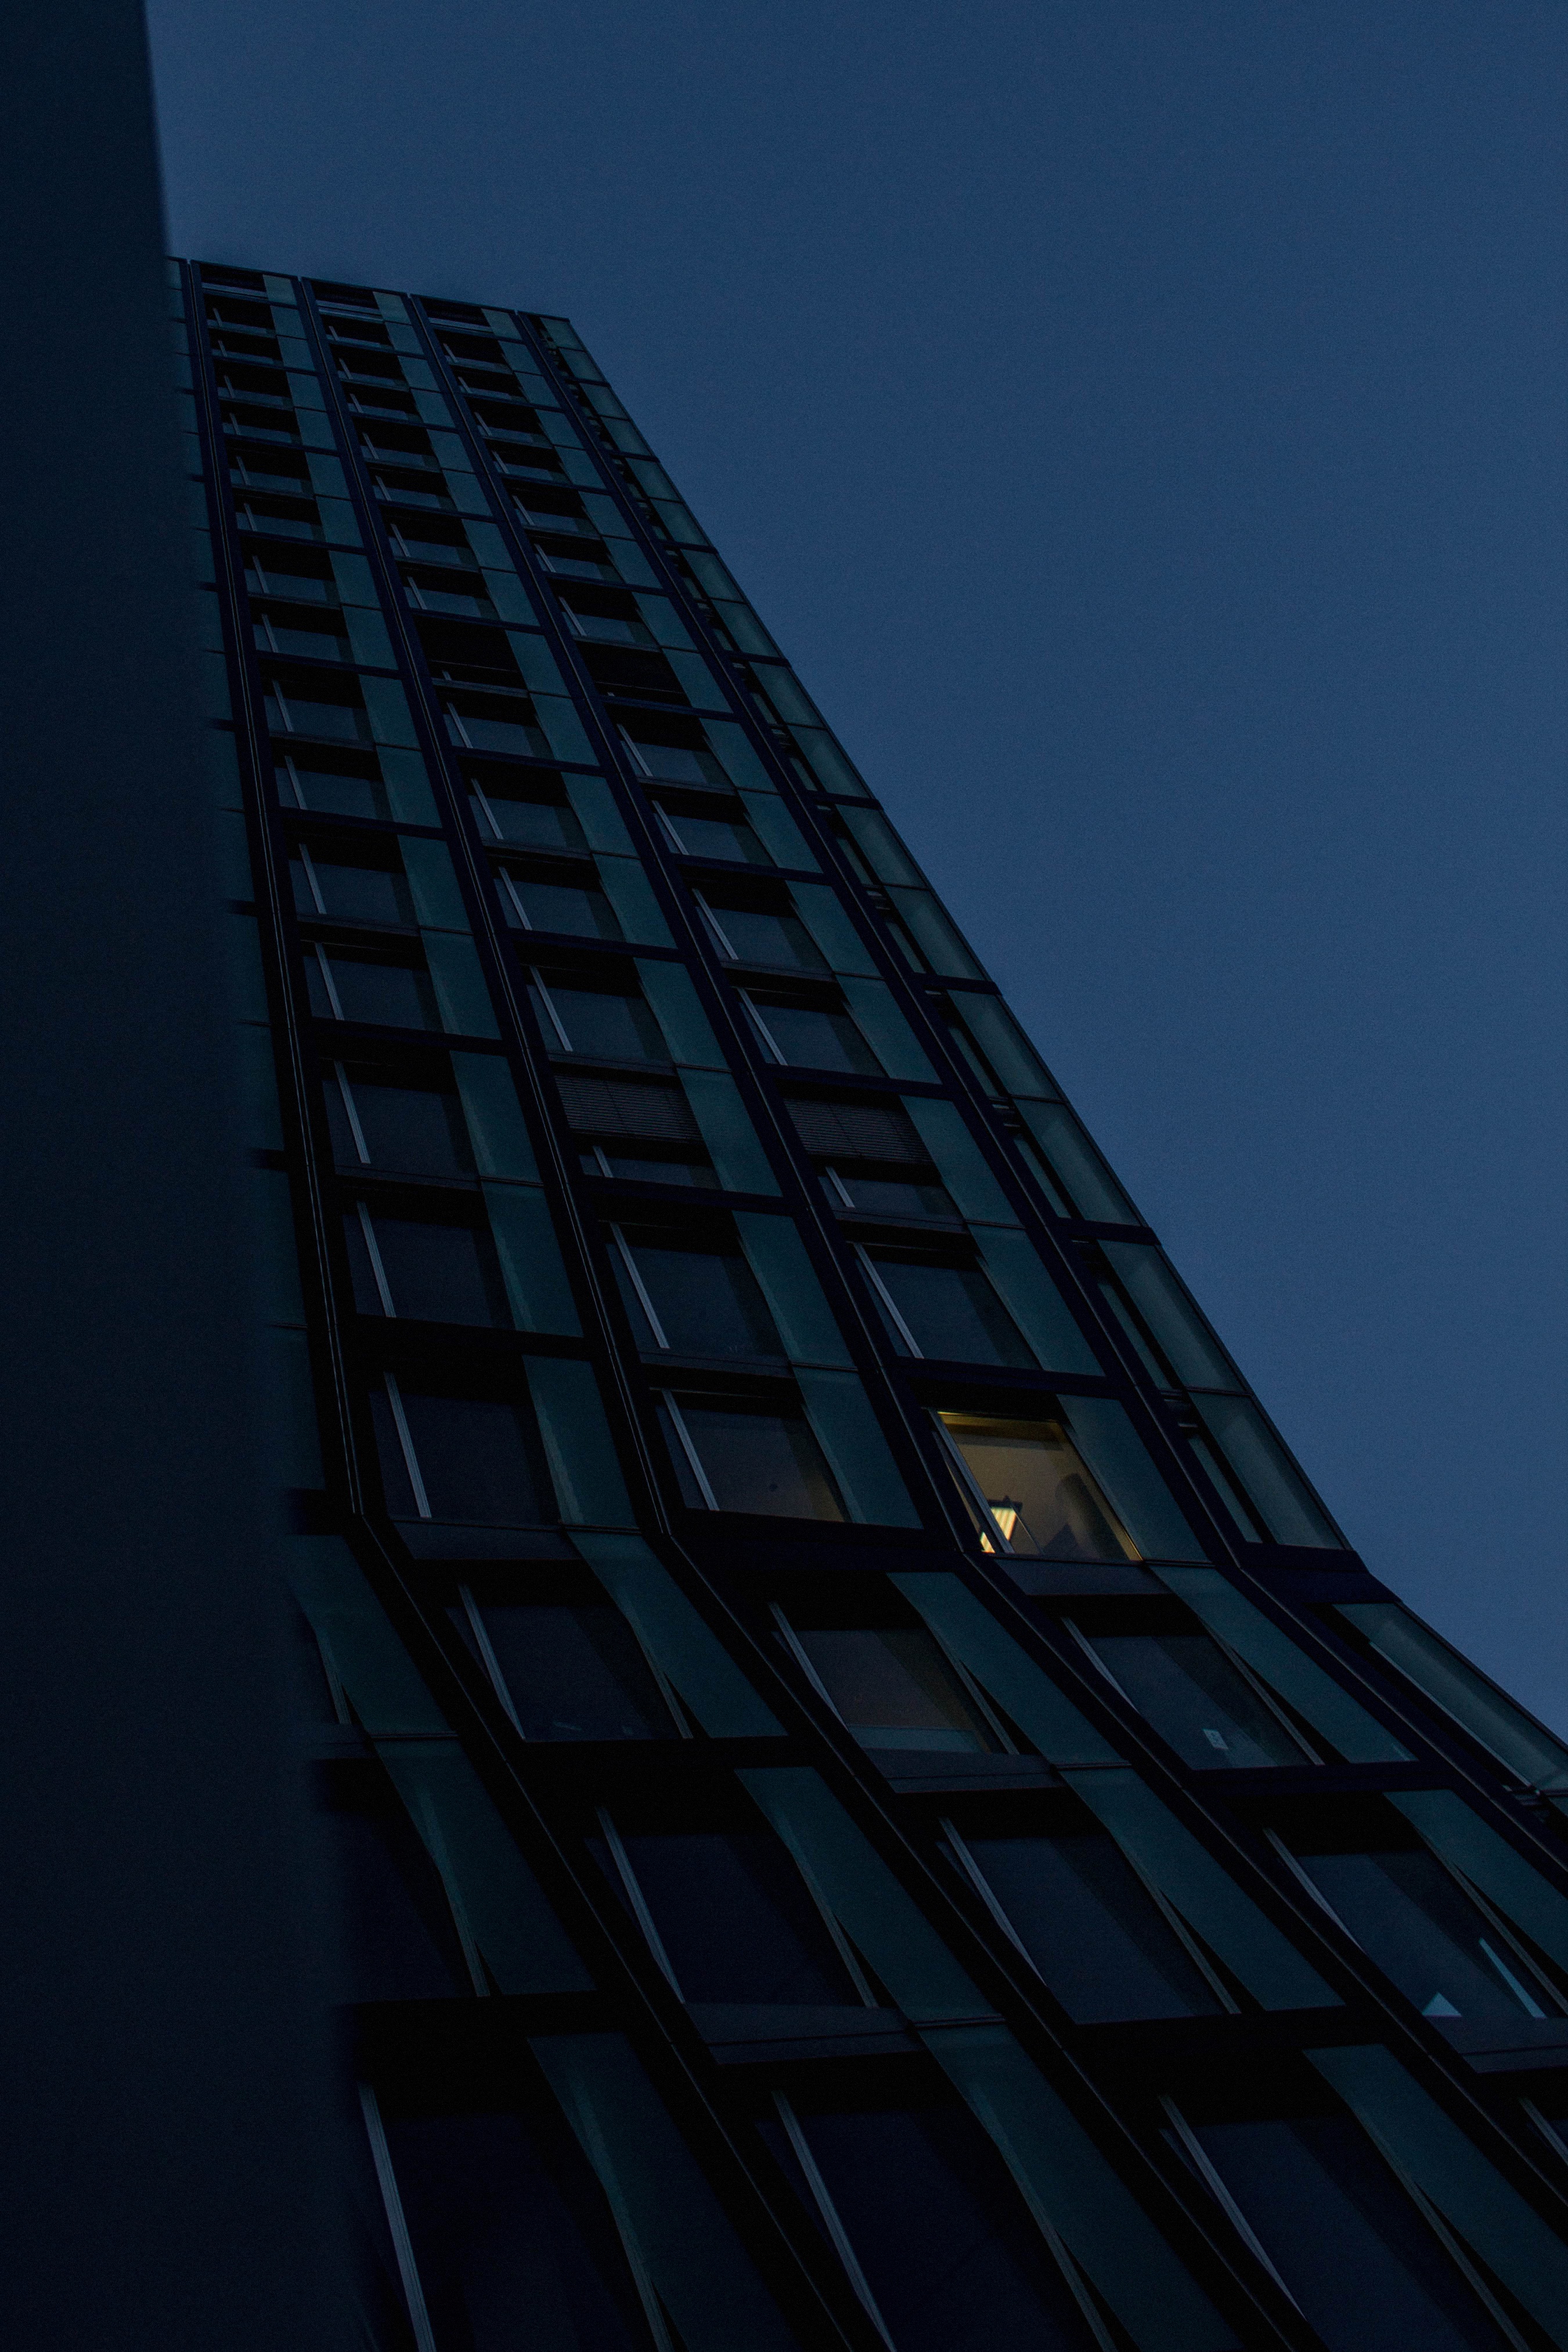
architecture, sky, skyscraper, cityscape, line, reflection, tower, facade, blue, tower block, symmetry, shape, metropolis